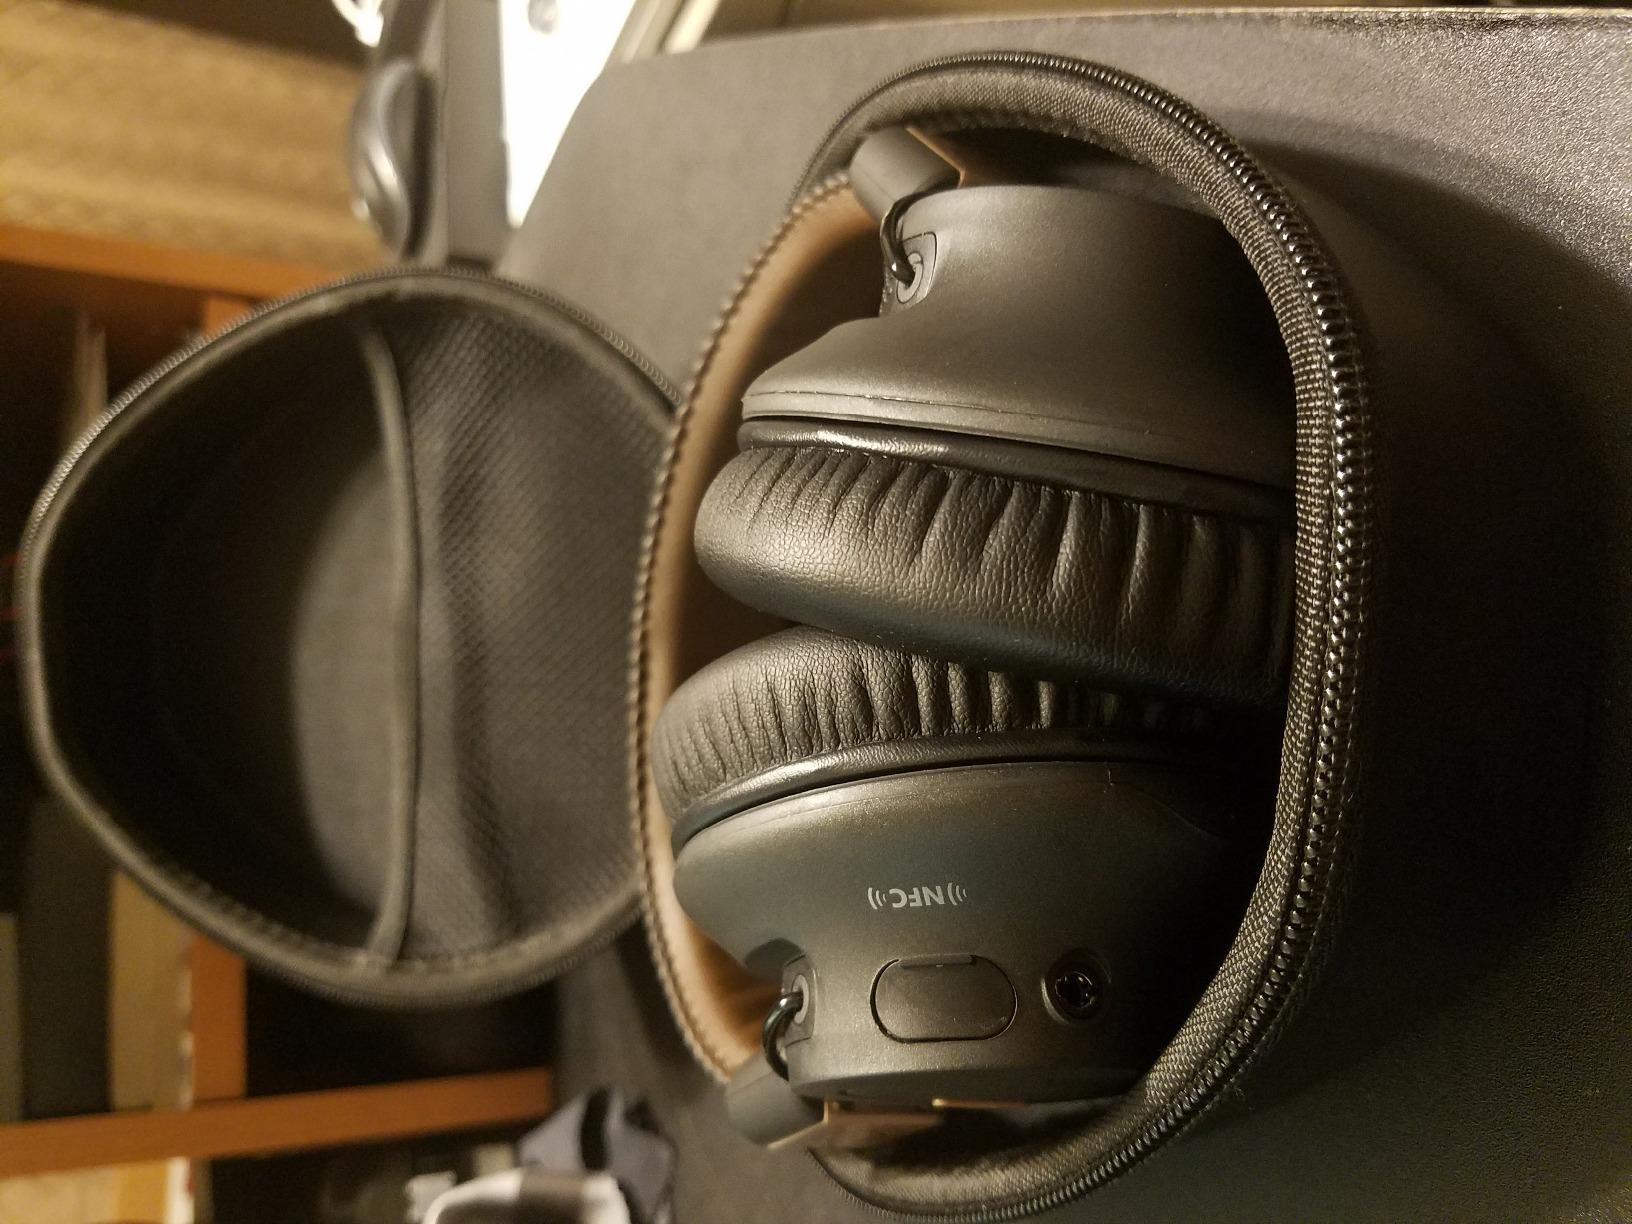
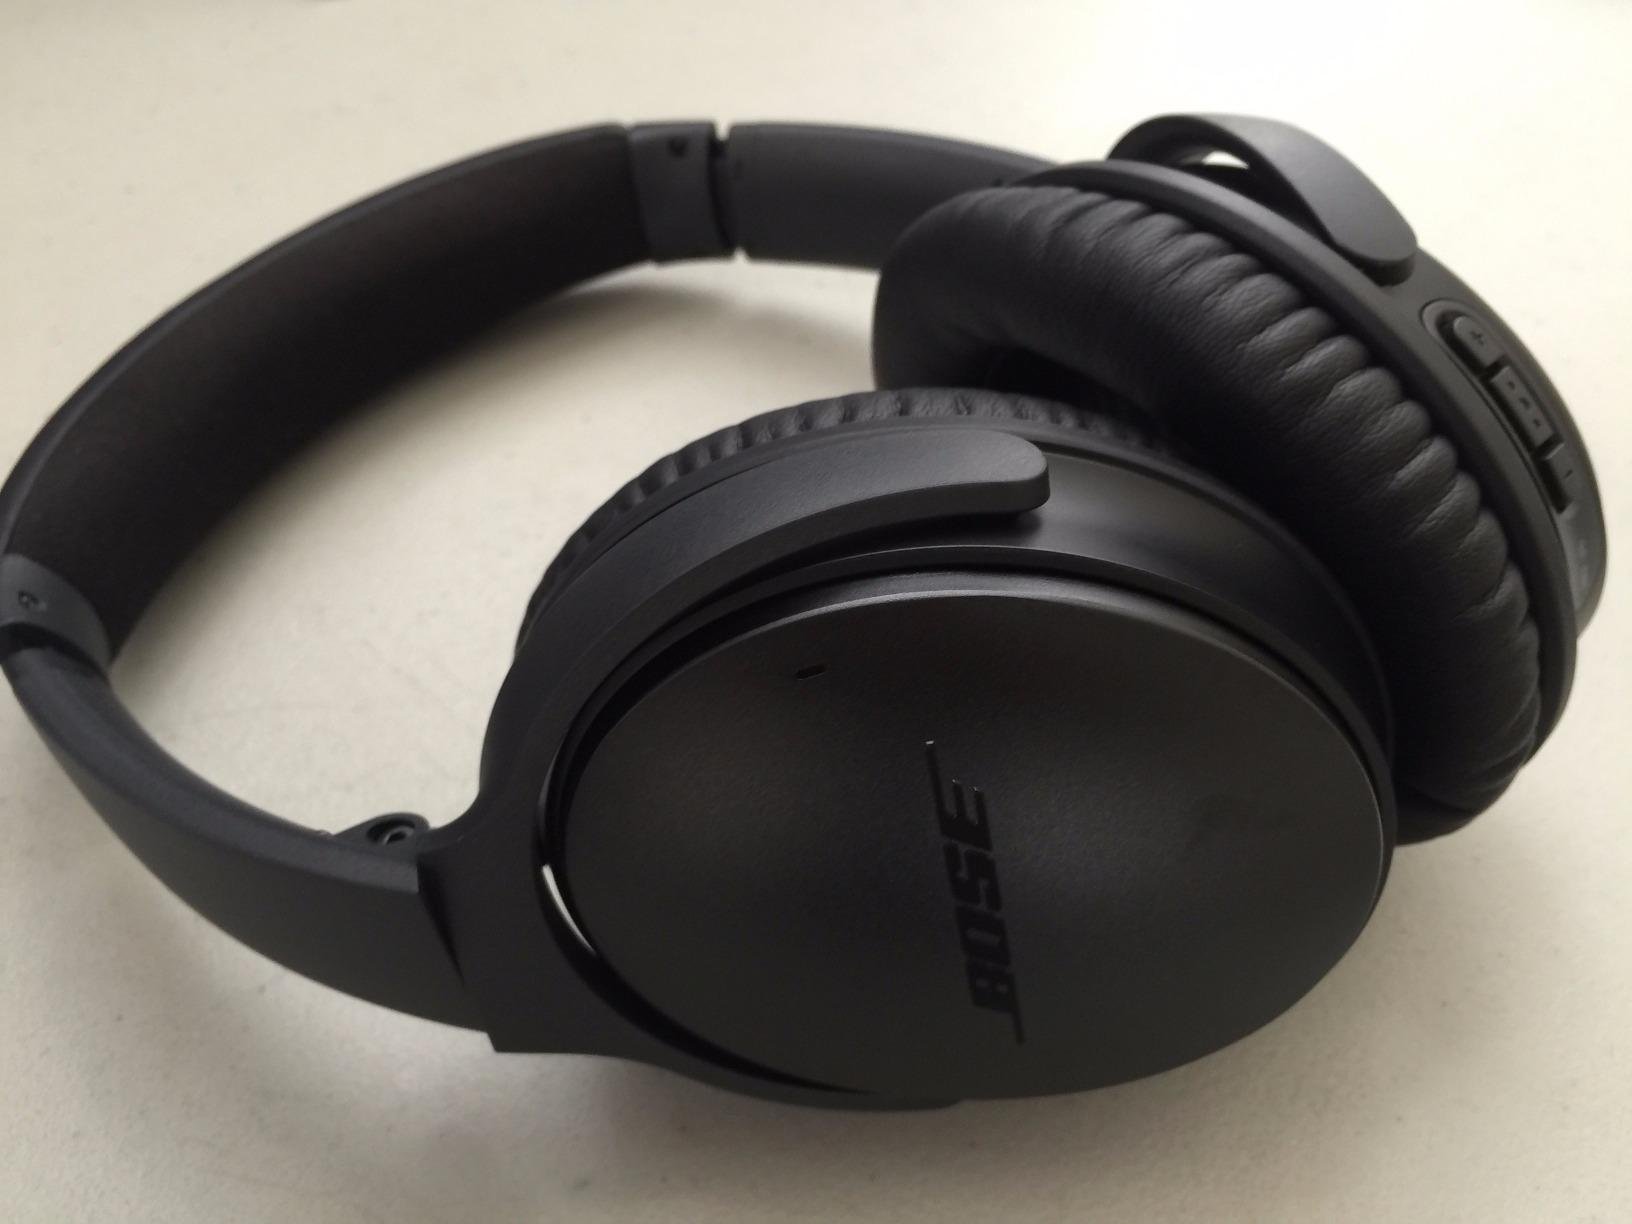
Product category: headphones
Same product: no